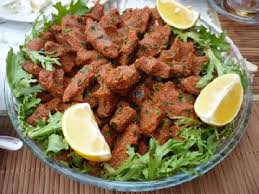
Yemek: cig_kofte